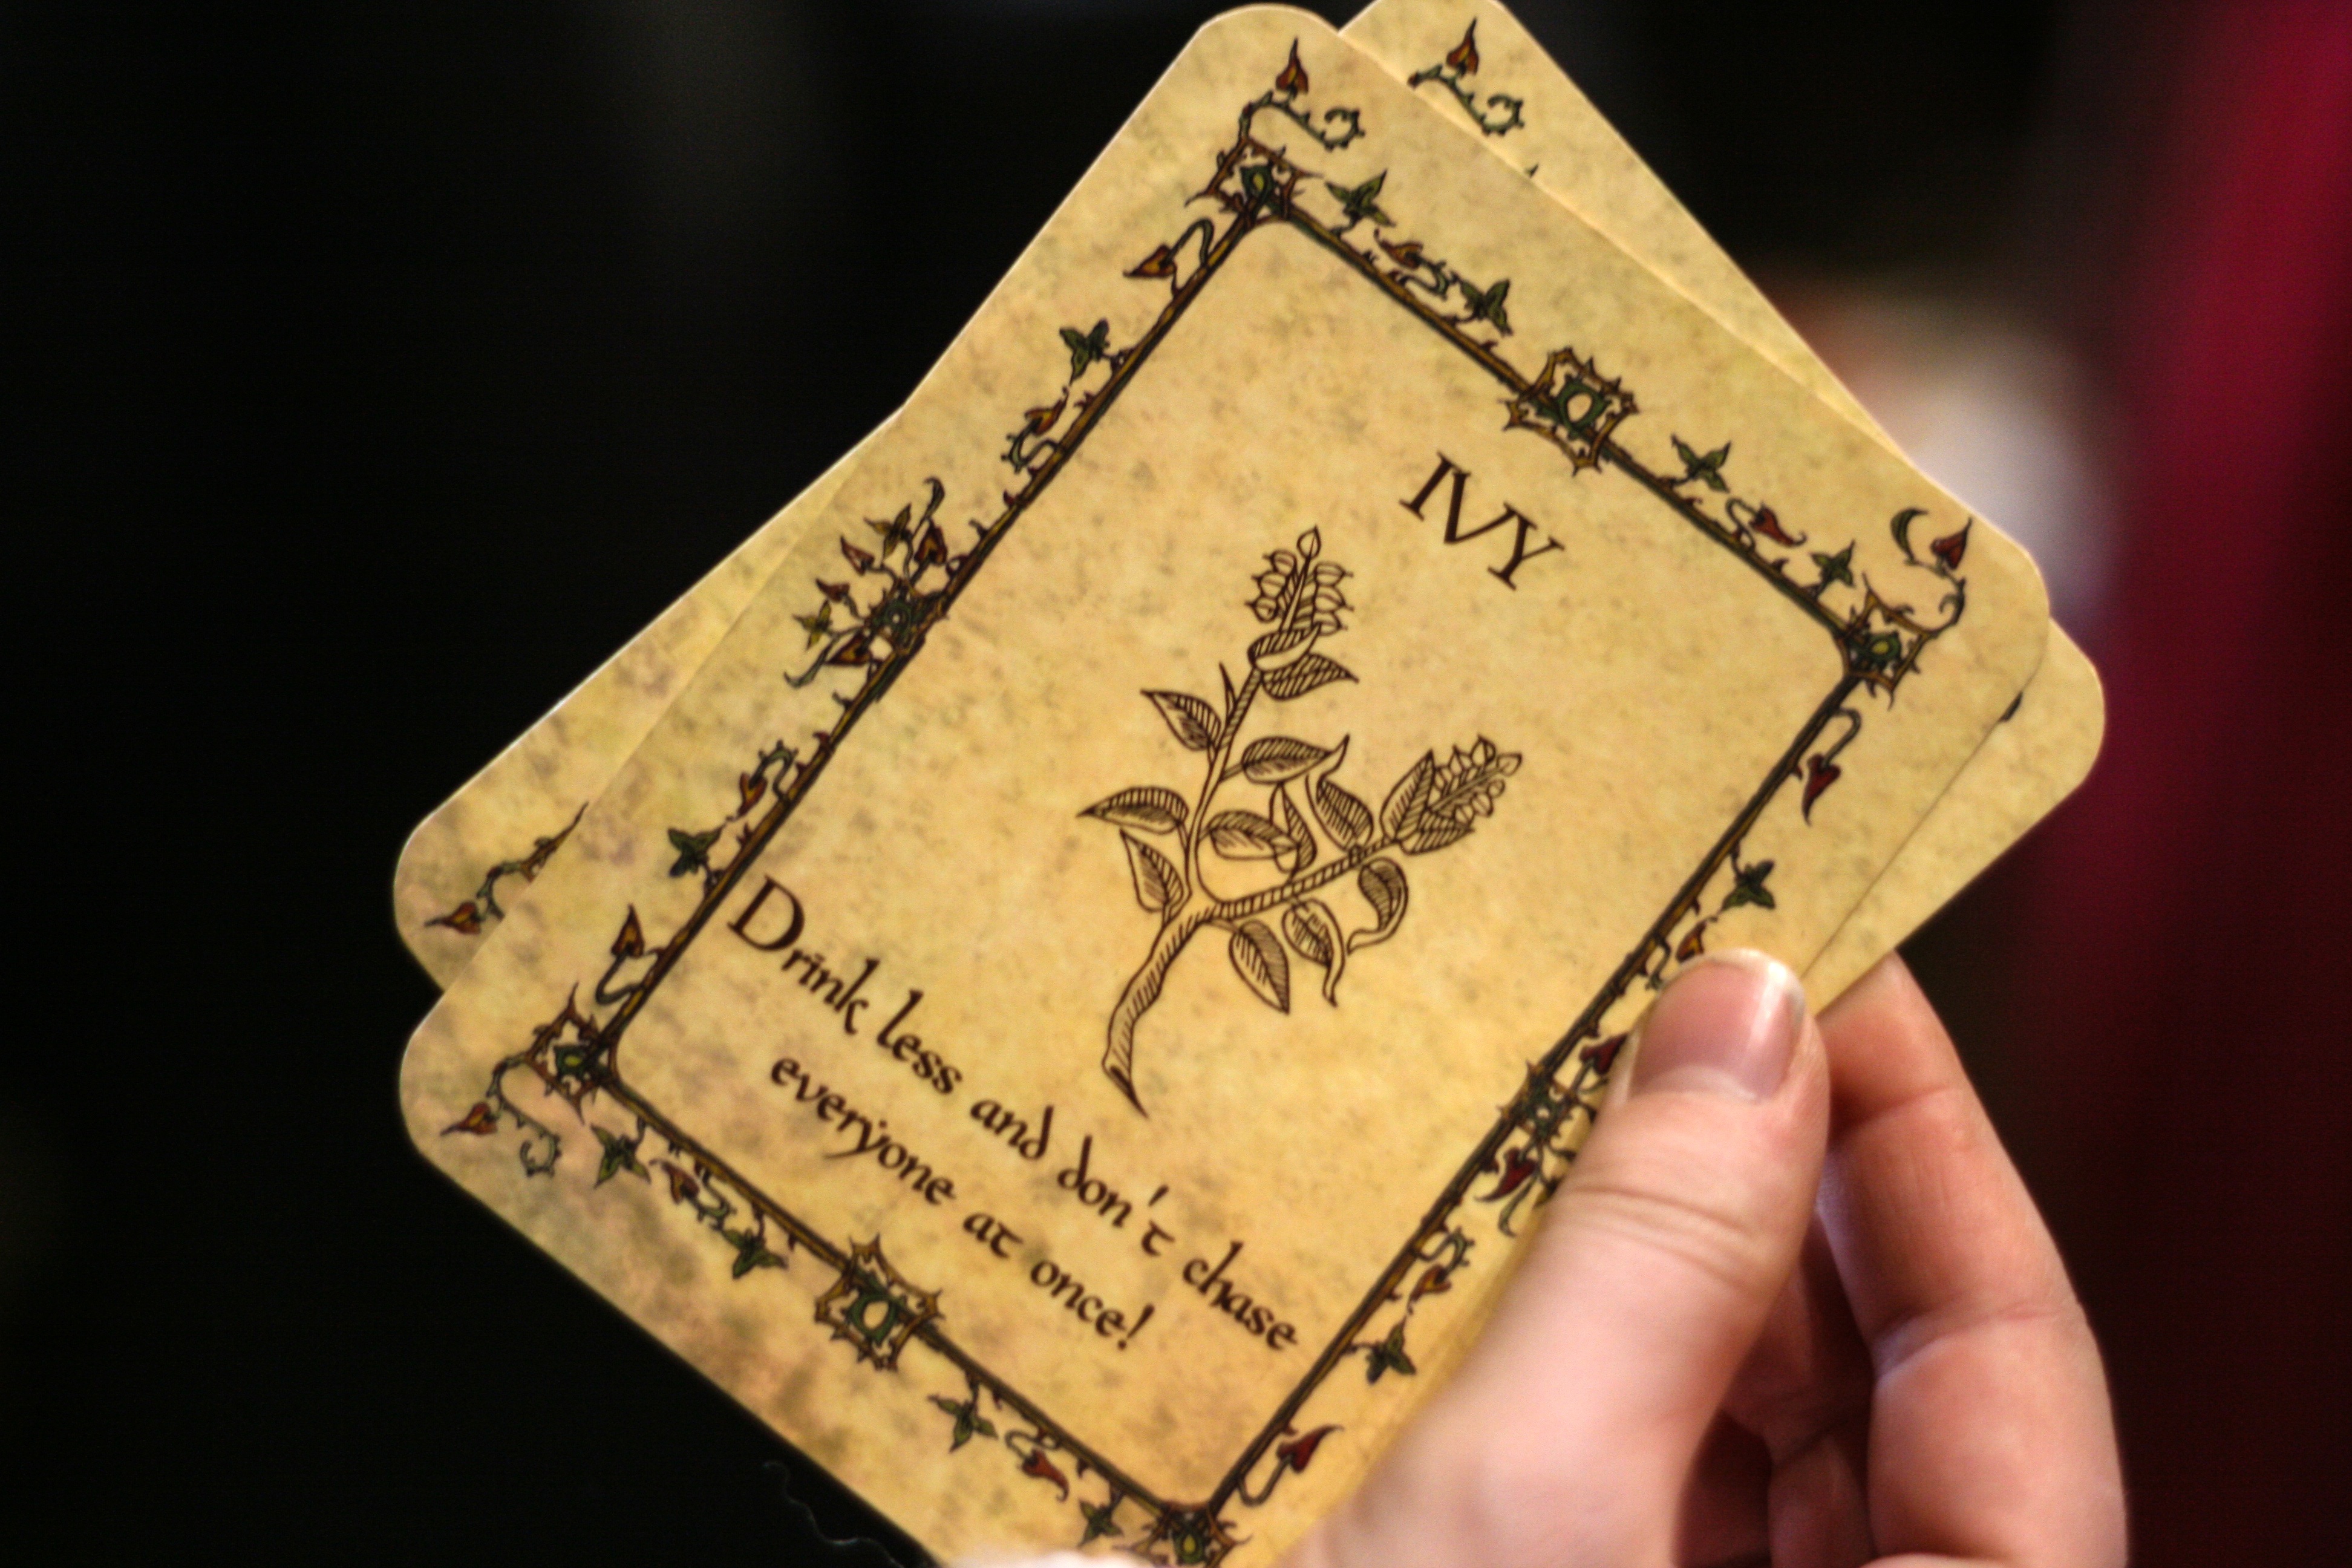
hand, game, ivy, fun, gold, tail, shape